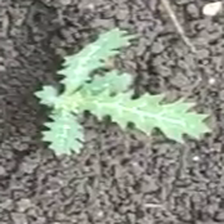
Weed species: Bilayat_(Mexicana_Argemone)